69th Bomb Squadron

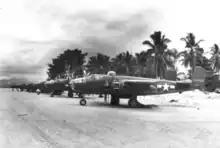
B-25 Mitchell's assigned to the squadron in Cape Sansapor, New Guinea, Sep 1944-Feb 1945

The 69th was awarded a Distinguished Unit Citation for its pre-invasion bombing of Balikpapan between 23 and 30 June 1945. Balikpapan was a center for oil refining on Borneo held by the Japanese. These attacks included bombing and strafing enemy shore installations. The round trip to the target was over 1700 miles and was among the longest flown by medium bombers during the war. Pre-mission experiments determined that the squadron's bombers could carry a bomb load over this distance with fuel tanks installed in their radio compartments despite having to take off from a runway damaged by enemy action. Four of the missions encountered severe tropical weather fronts. Despite intense and accurate flak, the squadron destroyed gun positions, warehouses, roadblocks, fuel and ammunition dumps, a radar station as well as huge stores of gasoline and oil which the enemy had placed in a position to be released into shallow pits oil the beach and ignited when the Australian ground troops made their assaults. The group attacked the beach while naval underwater demolition teams operated offshore without losing a man. The attacks were so effective that the Australian Seventh Division was able to come ashore without enemy opposition.